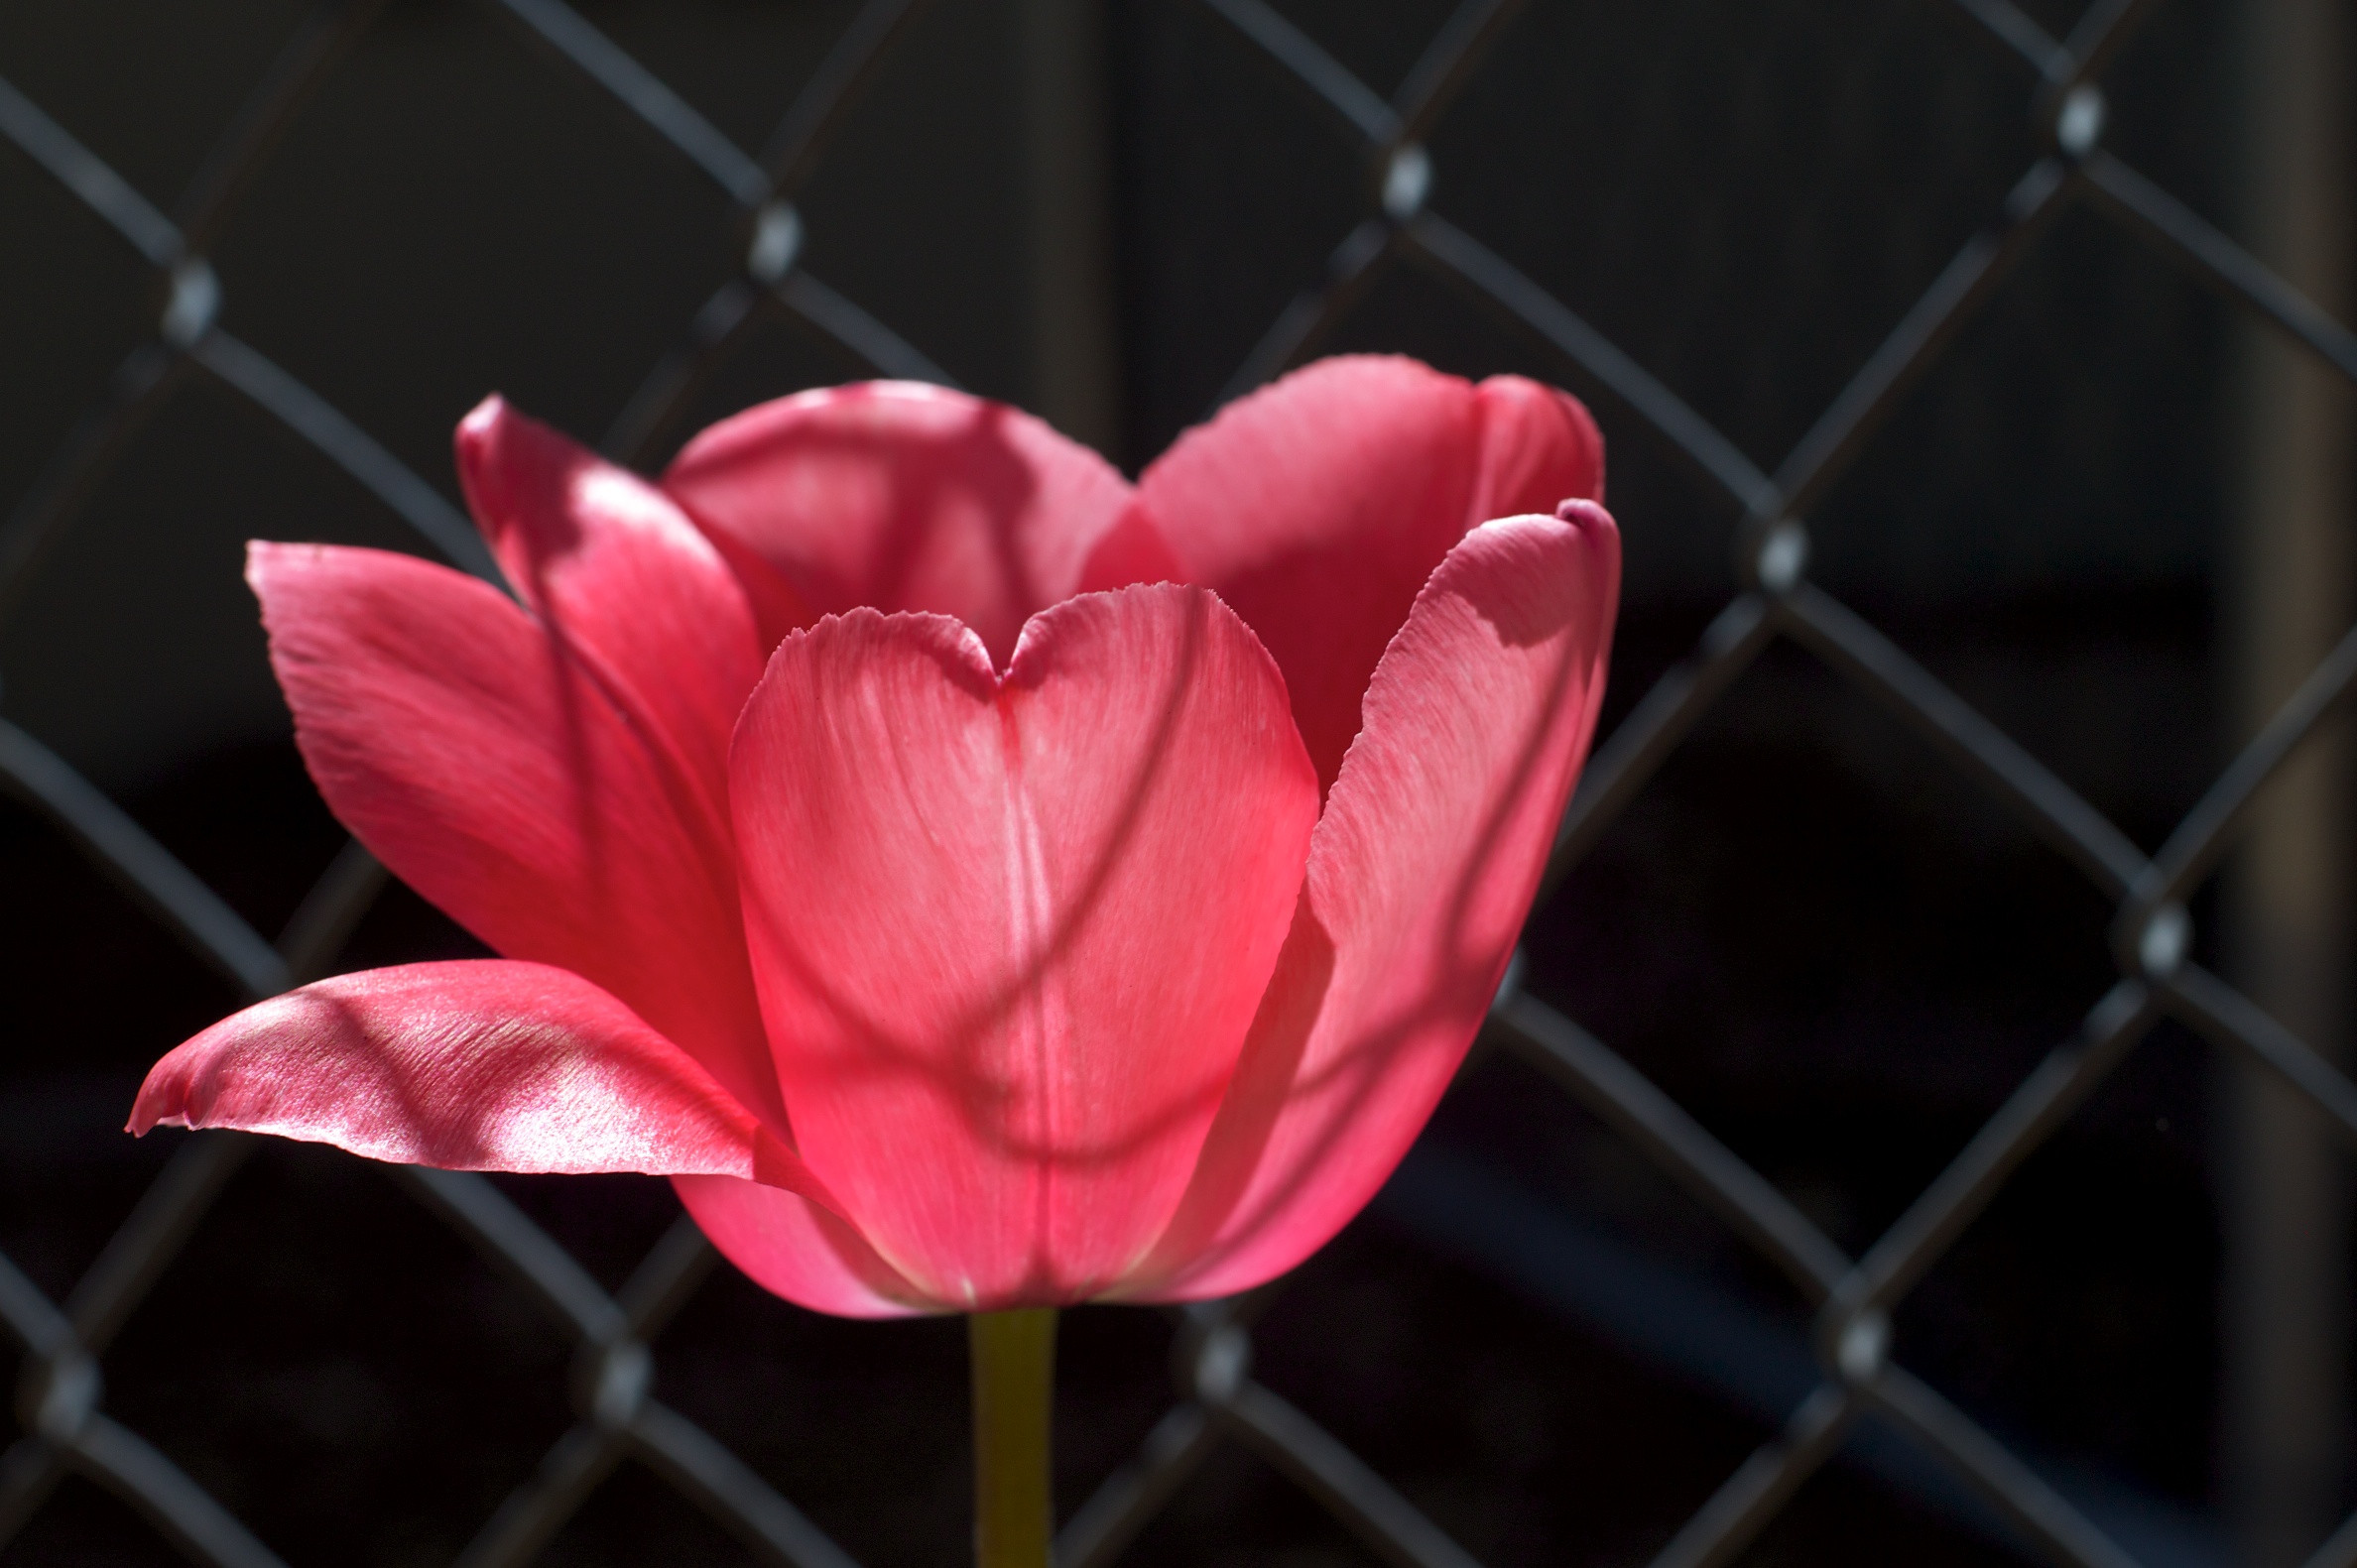
plant, flower, petal, tulip, red, pink, flora, close up, 2010365, macro photography, flowering plant, plant stem, land plant